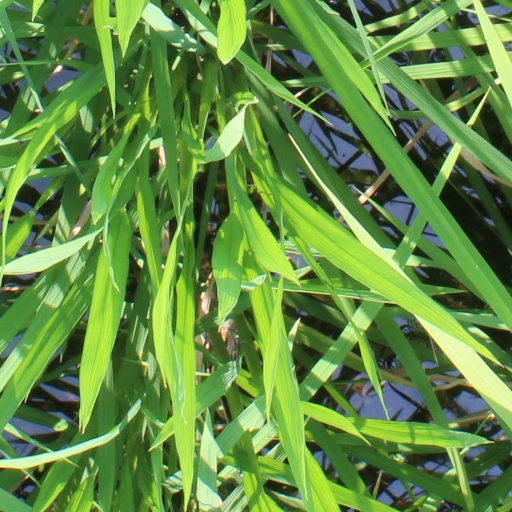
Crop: rice